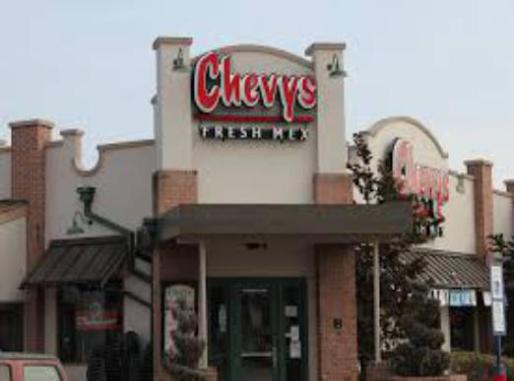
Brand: chevys fresh mex
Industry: Food